West Port, Edinburgh

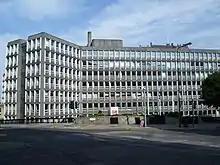
Argyle House in 2010

The Art Nouveau Salvation Army Women's Hostel at the corner of the Grassmarket, The Vennel and the West Port was built in 1910 and is C Listed. Edinburgh College of Art, purchased and used the Hostel, in addition to the next-door Portsburgh Church, entered via the Vennel. Planning permission was granted in October 2007 for the two buildings to be changed to serviced apartments.